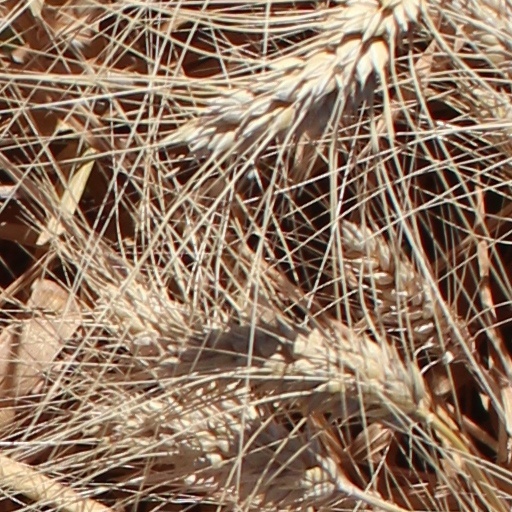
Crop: wheat